Sir Richard Bickerton, 2nd Baronet

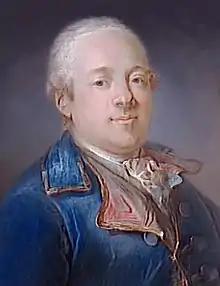
Jacques-François Menou whose respect was earned by Bickerton during the evacuation of Alexandria

Bickerton hoisted his flag in "Seahorse" on 13 May 1800 and was ordered to transport generals Abercromby, Moore and Hutchinson to the Mediterranean; after which he spent the rest of the war under Lord Keith, on blockade duty. On 10 June, Bickerton transferred his flag to the 74-gun "Swiftsure" and began a five-month command of a squadron off Cádiz. During 1801, he worked on HMS "Kent", maintaining a blockade on the port of Alexandria until its capitulation on 27 August. He provided support during this time for Lieutenant-General Hutchinson.